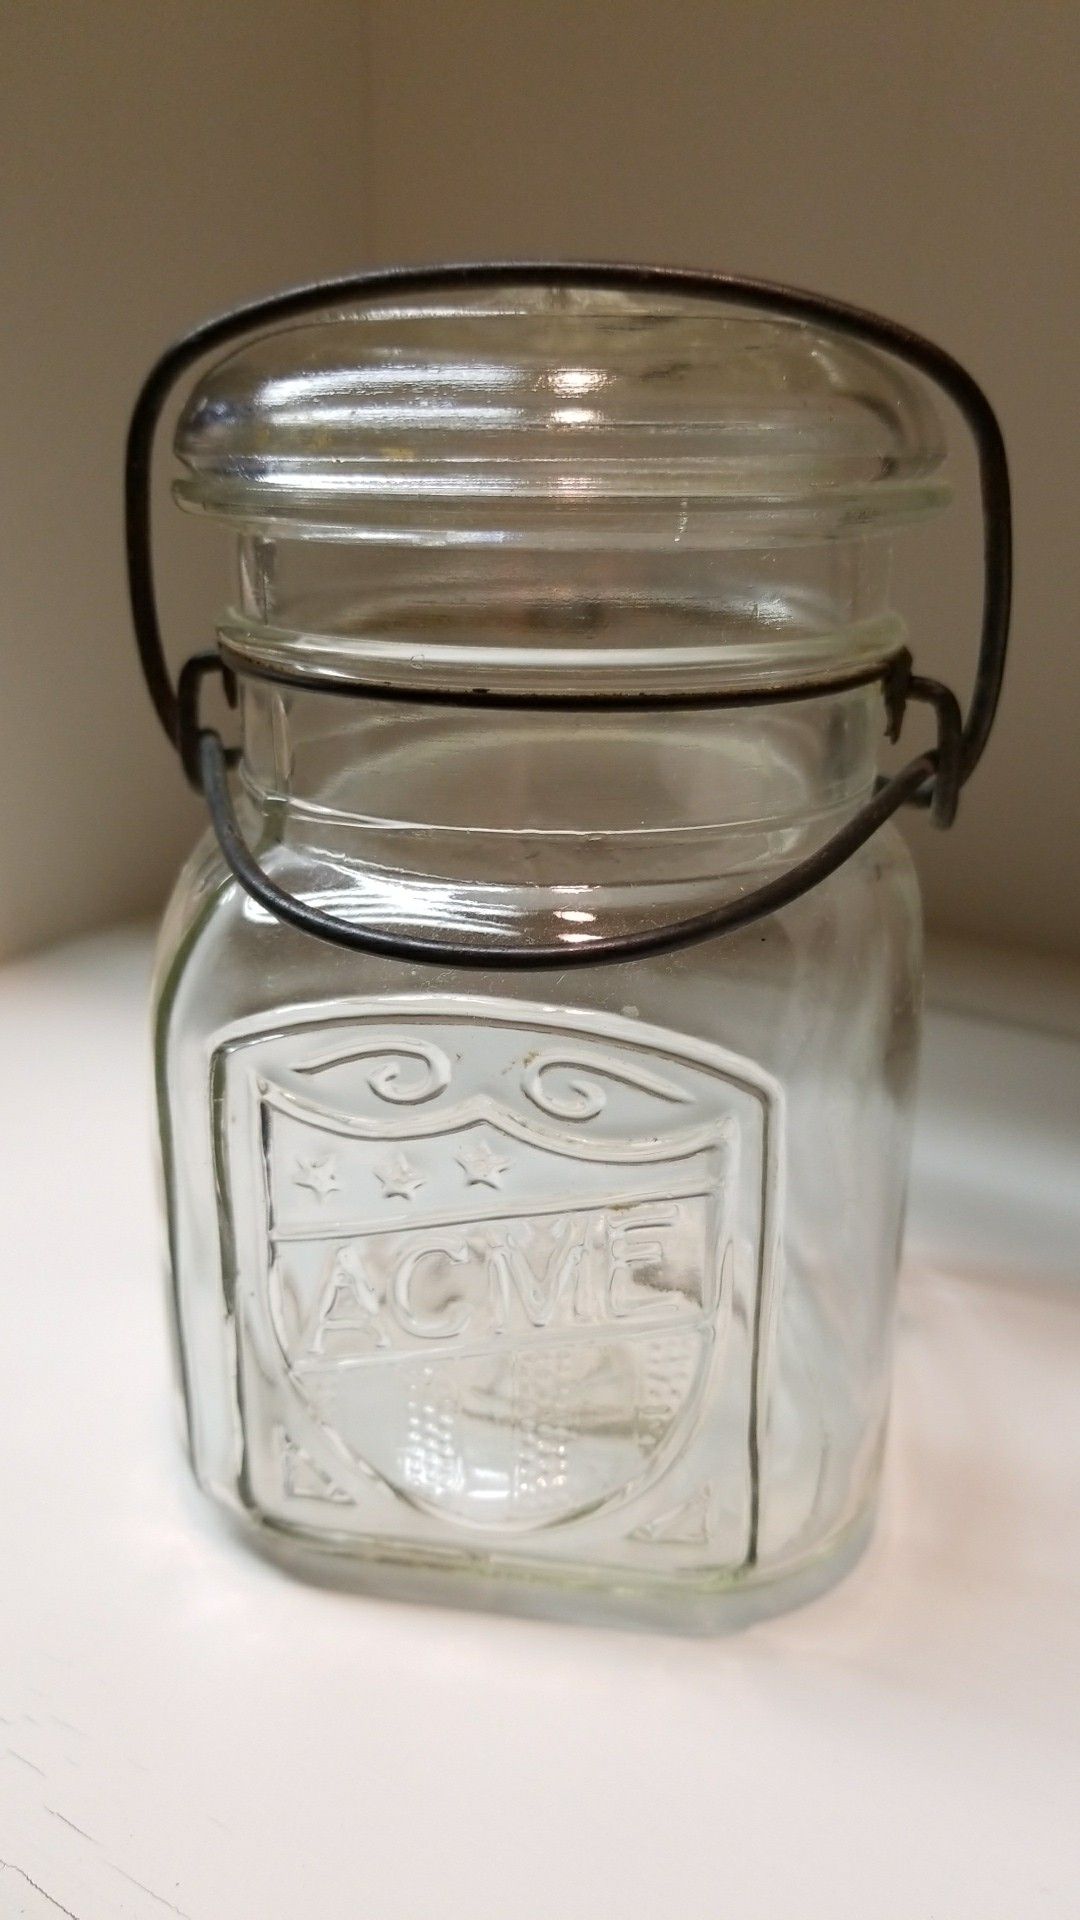
Label: glass